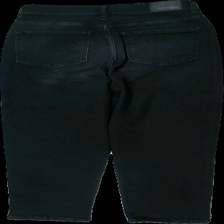
View: back
Type: Jeans
Category: Ladies
Brand: Gina Tricot
Colors: Black, Grey
Material: 94% bomull 5% polyester 1% elastan
Pattern: Logo print
Cut: Tight
Size: 40
Season: All
Price range: 50-100
Recommended usage: Reuse
Description: högmidjade raka svart gråa jeans